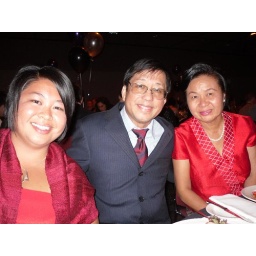
When they took of their hats and shoes and got to the the dancing floor with VB in hands!!!